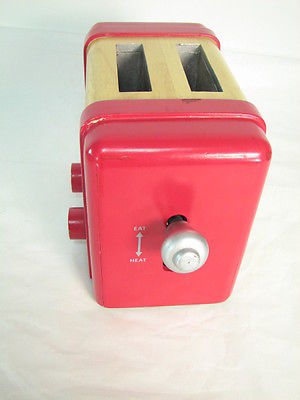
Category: toaster